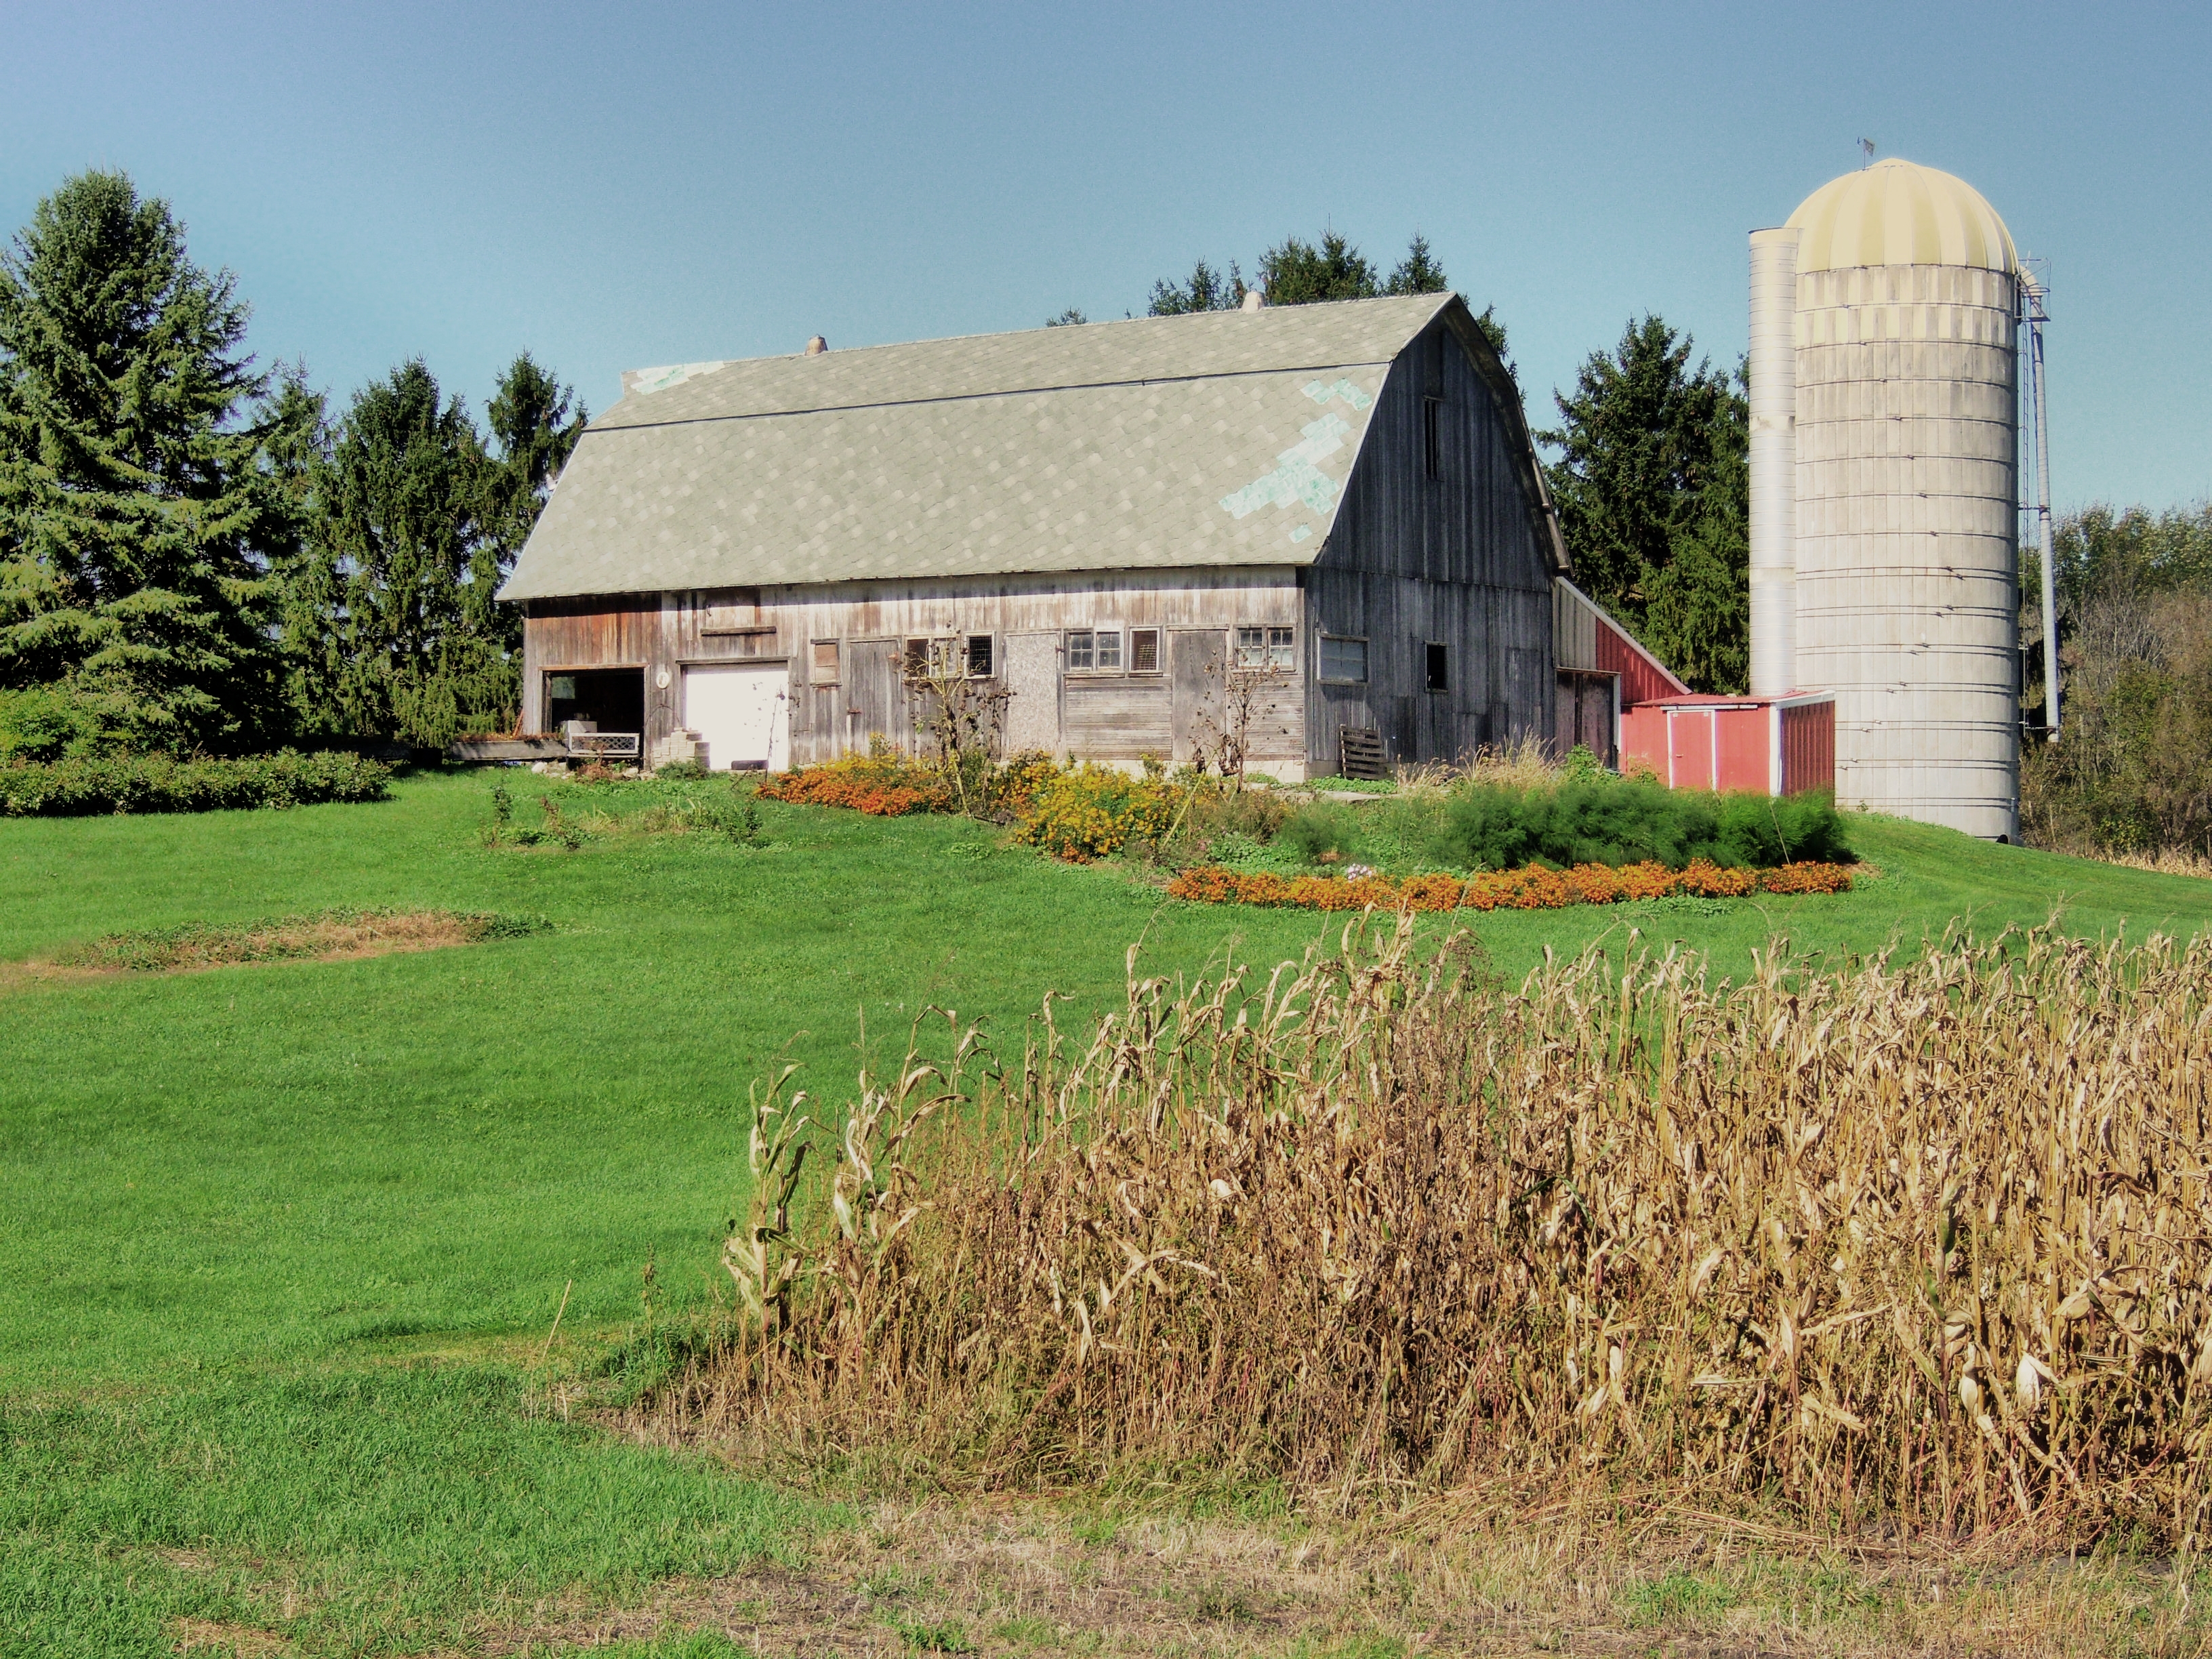
field, farm, lawn, prairie, building, barn, rural, cottage, pasture, property, agriculture, farms, farmhouse, barns, kenoshacounty, brightonwisconsin, rural area